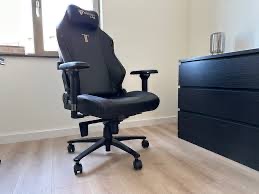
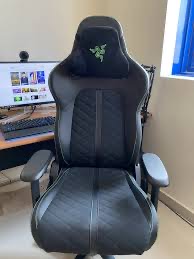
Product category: items_chair
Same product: no